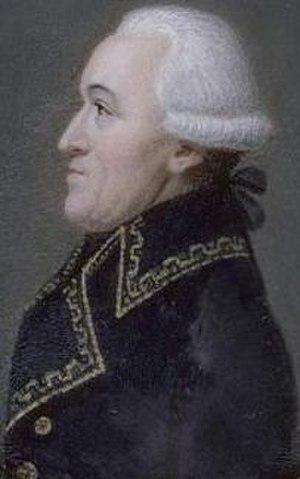
Jean Henri Becays Ferrand, né le 16 septembre 1736 à Lacaussade, mort le 28 novembre 1805 à La Planchette, à Levallois-Perret, est un général français de la Révolution et du Premier Empire.